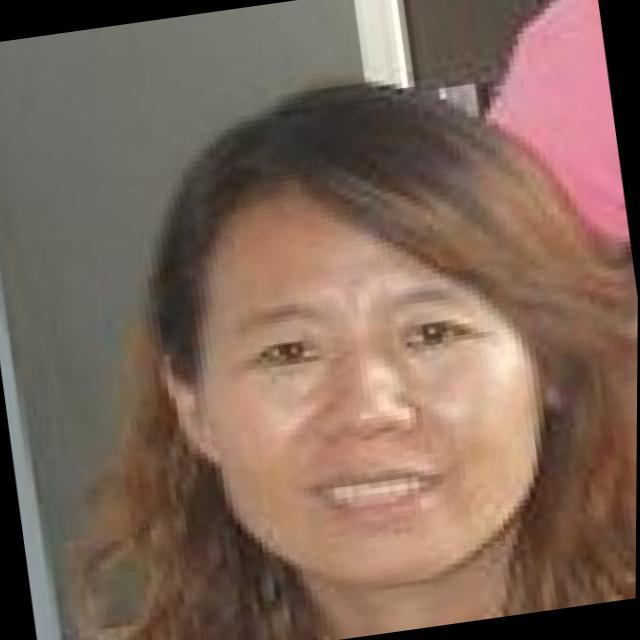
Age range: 45-64